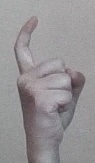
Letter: ra